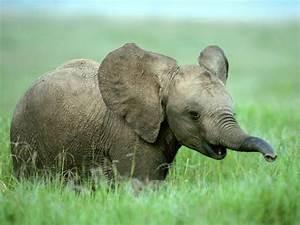
elephant